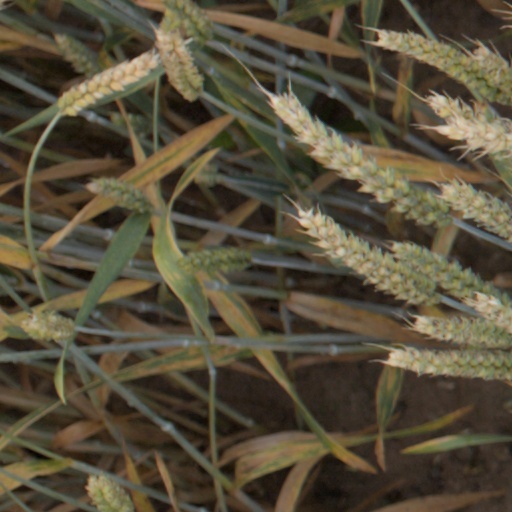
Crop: wheat